Jah People

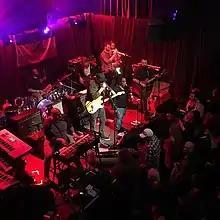
Jah People live at Ardmore Music Hall

In 2015, Jah People was awarded Best in the "World Music" category of the PHL Live music competition sponsored by Philadelphia City Councilman David Oh. They have opened four times for Bob Marley's touring collective, The Wailers, UB40, Jesse Royal, Tarrus Riley, Junior Marvin and has collaborations and/or recordings with rapper Freeway, Nigel Hall from The band Lettuce and American Idol runner up, Justin Guarini.